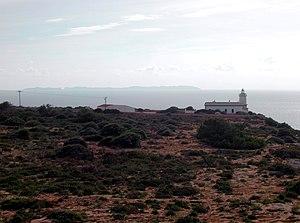
Llucmajor, en catalan et officiellement, est une commune d'Espagne de l'île de Majorque dans la communauté autonome des Îles Baléares. Elle fait partie de la comarque de Migjorn.